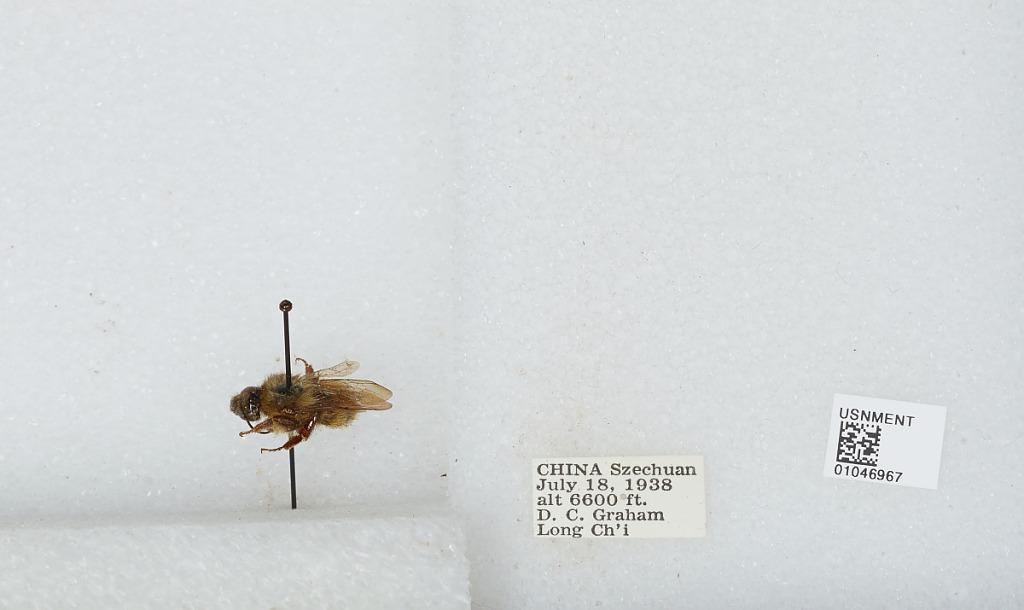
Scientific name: Bombus sp.
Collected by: D. Graham
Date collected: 1938-7-18
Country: China
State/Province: Sichaun
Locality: Long Ch'i